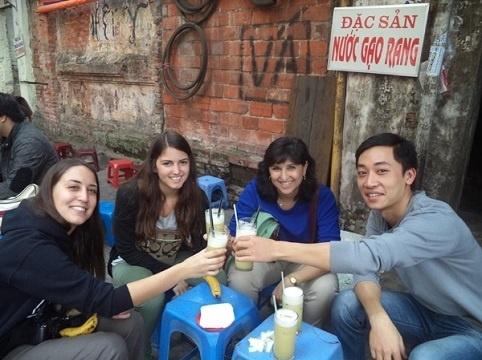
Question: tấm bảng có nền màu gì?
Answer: màu trắng